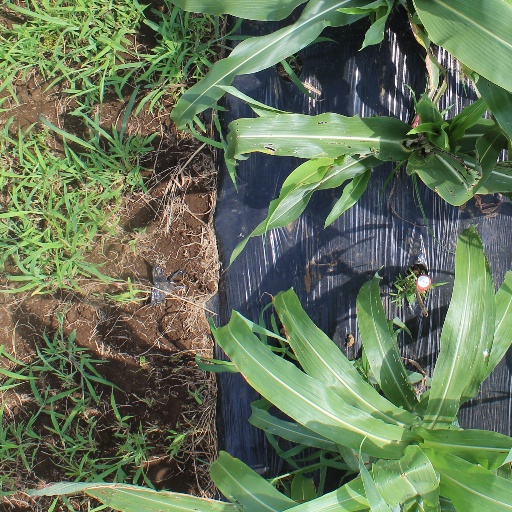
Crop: sorghum